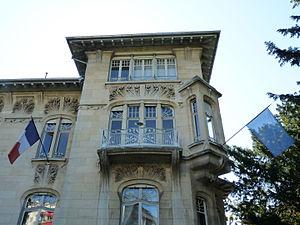
Villa Schutzenberger, 76 allée de la Robertsau, Strasbourg.